Cult of personality

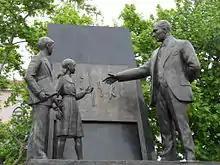

During the days of the freedom struggle, Mahatma Gandhi had a cult-like following amongst the people of India. Congress leaders like Chittaranjan Das and Subhash Chandra Bose who opposed Gandhi's methods, found themselves sidelined within the party. The assassination of Gandhi in 1948 led to widespread violence against Marathi Brahmins by his followers. After Gandhi's death, his cult was eclipsed by another personality cult that had developed around India's first prime minister Jawaharlal Nehru. C Rajagopalachari criticized the personality cult surrounding Nehru, saying that there should be an opposition group within the Congress. Rajagopalachari later formed the economically right-wing Swatantra Party in opposition to Nehru's socialist economic view. The expression 'Nehruvian consensus' reflects the dominance of Nehruvian ideals, a product of Nehru's personality cult and the associated statism, i.e. the overarching faith in the state and the leadership. However, Nehru himself actively discouraged the creation of a cult of personality around him. He wrote an essay titled 'Rashtrapati' in 1937 published in the "Modern Review" warning people about dictatorship and emphasizing the value of questioning leaders.